Chinese Manichaeism

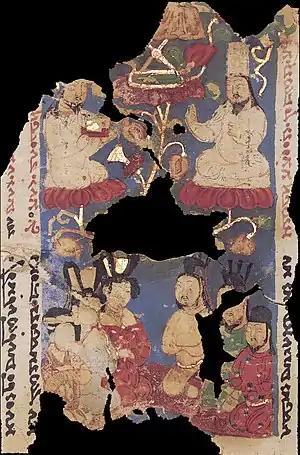
Fragment from a Manichaean text depicting a "Sermon Scene" in the Uyghur-Manichaean style

The north-western Uyghur Khaganate learned of Manichaeism from Sogdian foreigners. After the Khagan Bögü Qaghan (759–780) held a three-day discussion with members of the Manichaean clergy, he converted to the religion in 763. Manichaeism subsequently became the official religion of the Khaganate, prompting the Babylonian headquarters of Manichaeism to send high-ranking clerics to the north-western Uyghur territory. Due to the peace between the Uyghurs and Han populations during this time, the Tang government relaxed its restraints on Manichaeism, allowing it to flourish with monasteries built by the Uyghurs in places such as Shaoxing, Yangzhou, Nanjing, and Jingzhou, with the first being built in 768.